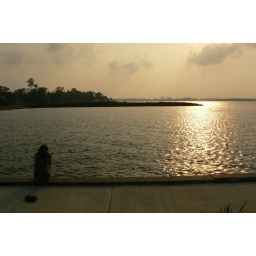
sitting by the lake side